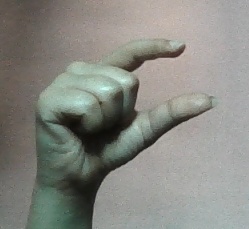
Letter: dal